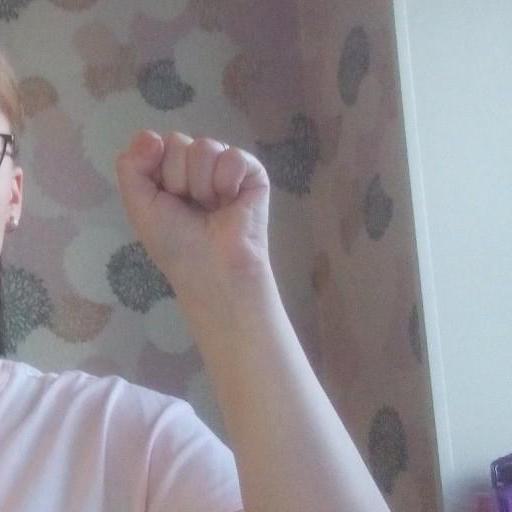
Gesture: fist